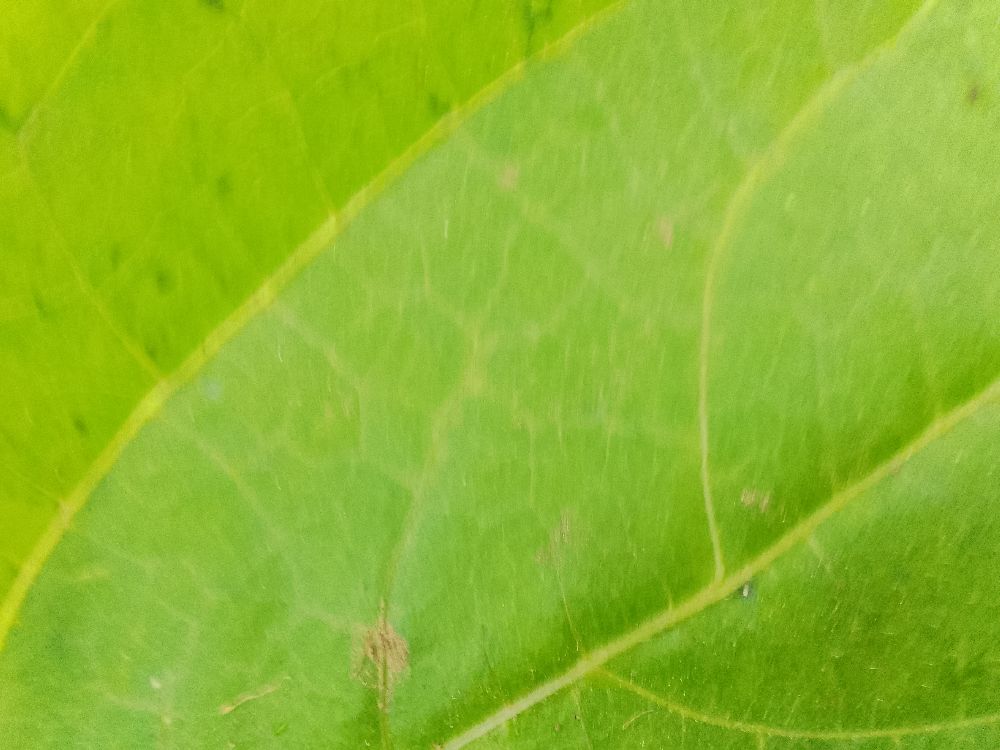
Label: healthy